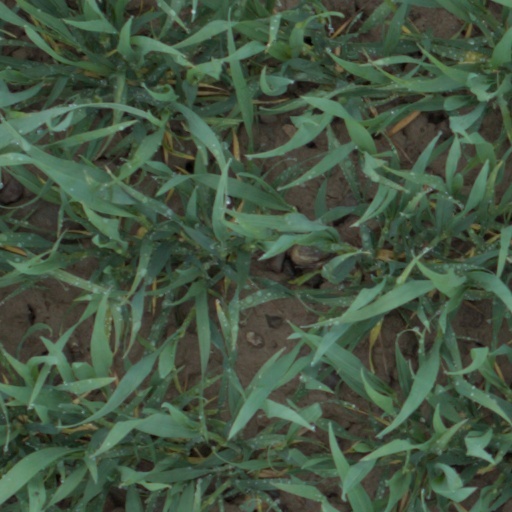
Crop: wheat